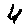
Label: 4